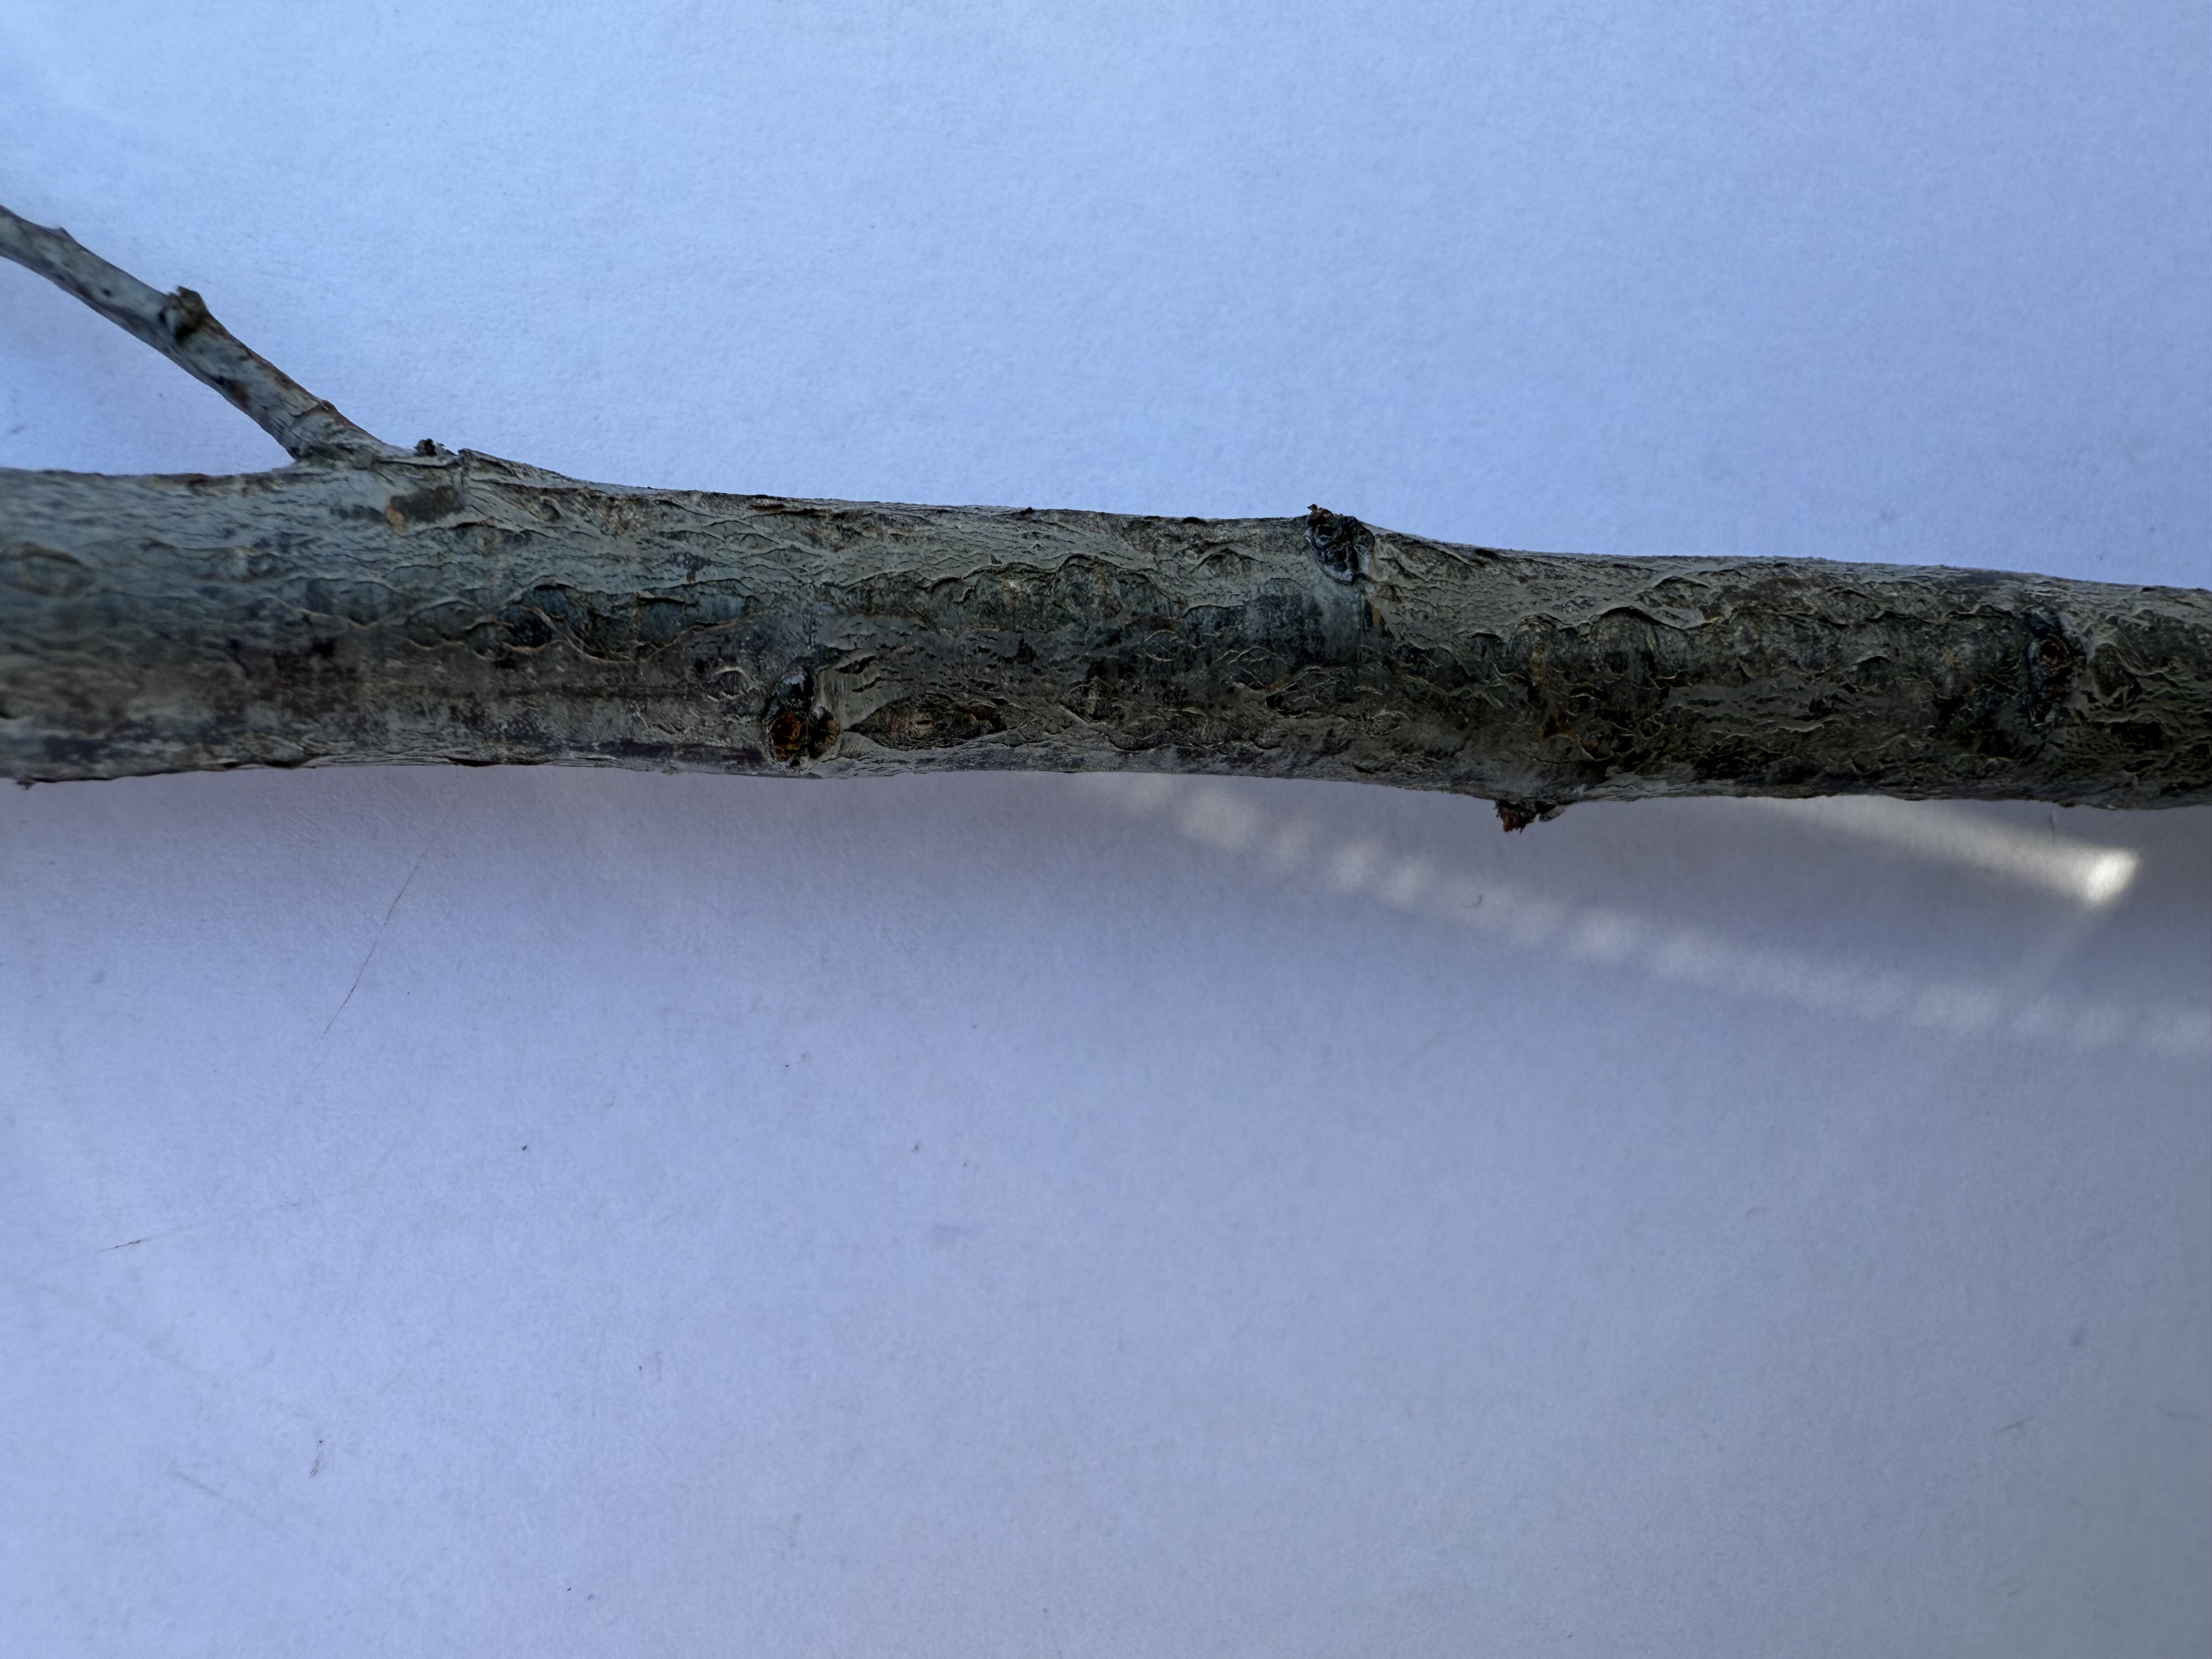
Variety: Black Splendor Plum